Carlos Federico Sáez

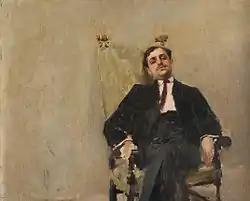
Portrait of J.C.M. (c.1899)

Sáez painted mainly portraits. His work is characterized by loose brush strokes that still convey a realistic precision. While he was in Italy he painted a number of portraits where the canvas is left visible – a technique used in abstract art, and which was not seen elsewhere until 1910.